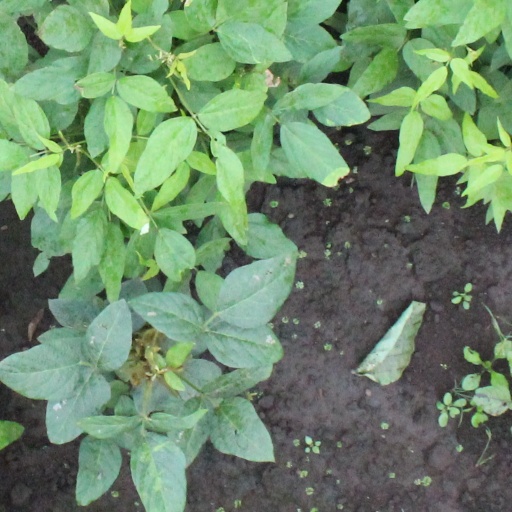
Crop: soybean